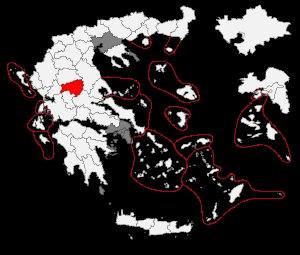
La circonscription de Kardítsa est une circonscription législative de la Grèce. Elle correspond au territoire du nome de Karditsa. Elle compte 133 698 électeurs inscrits en janvier 2015.